Munich-Riem Airport

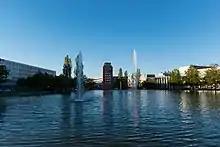
The remaining control tower surrounded by new buildings in 2018

Construction started in 1936. The first plane landed on 25 October 1939, signalling the beginning of air traffic. At this time it was one of the most modern airports in the world. It replaced the airfield at Oberwiesenfeld (now the site of the Olympic Village).